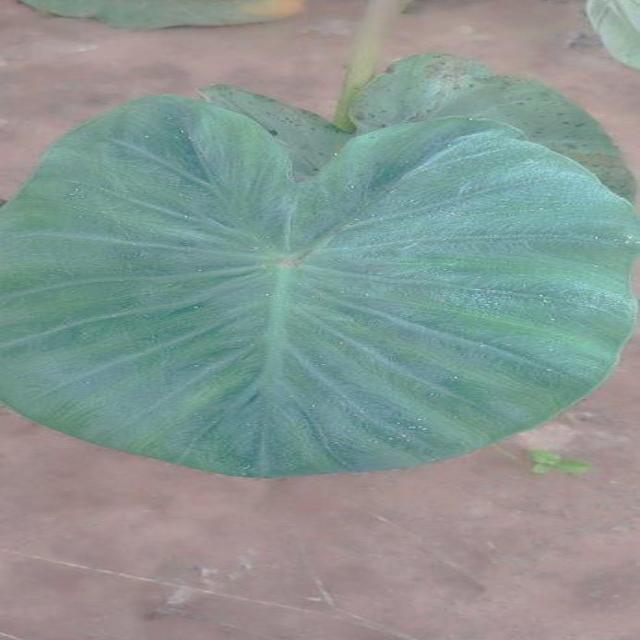
Label: Healthy